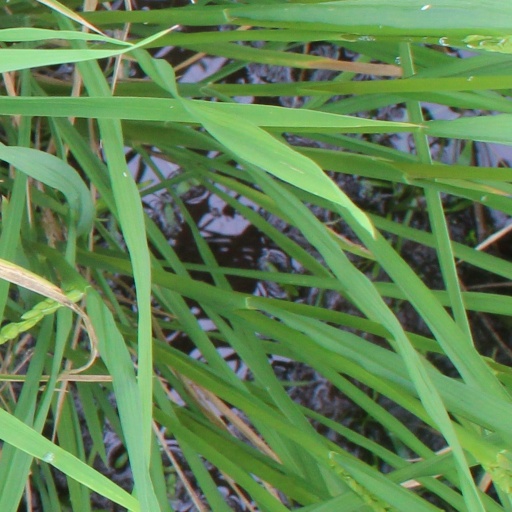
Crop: rice